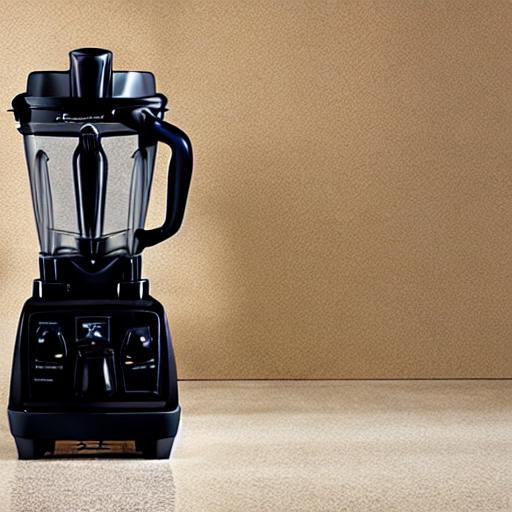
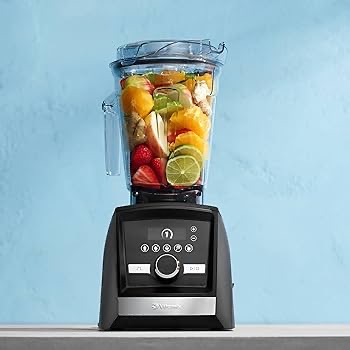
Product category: items_blender
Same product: no